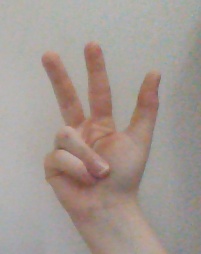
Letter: al